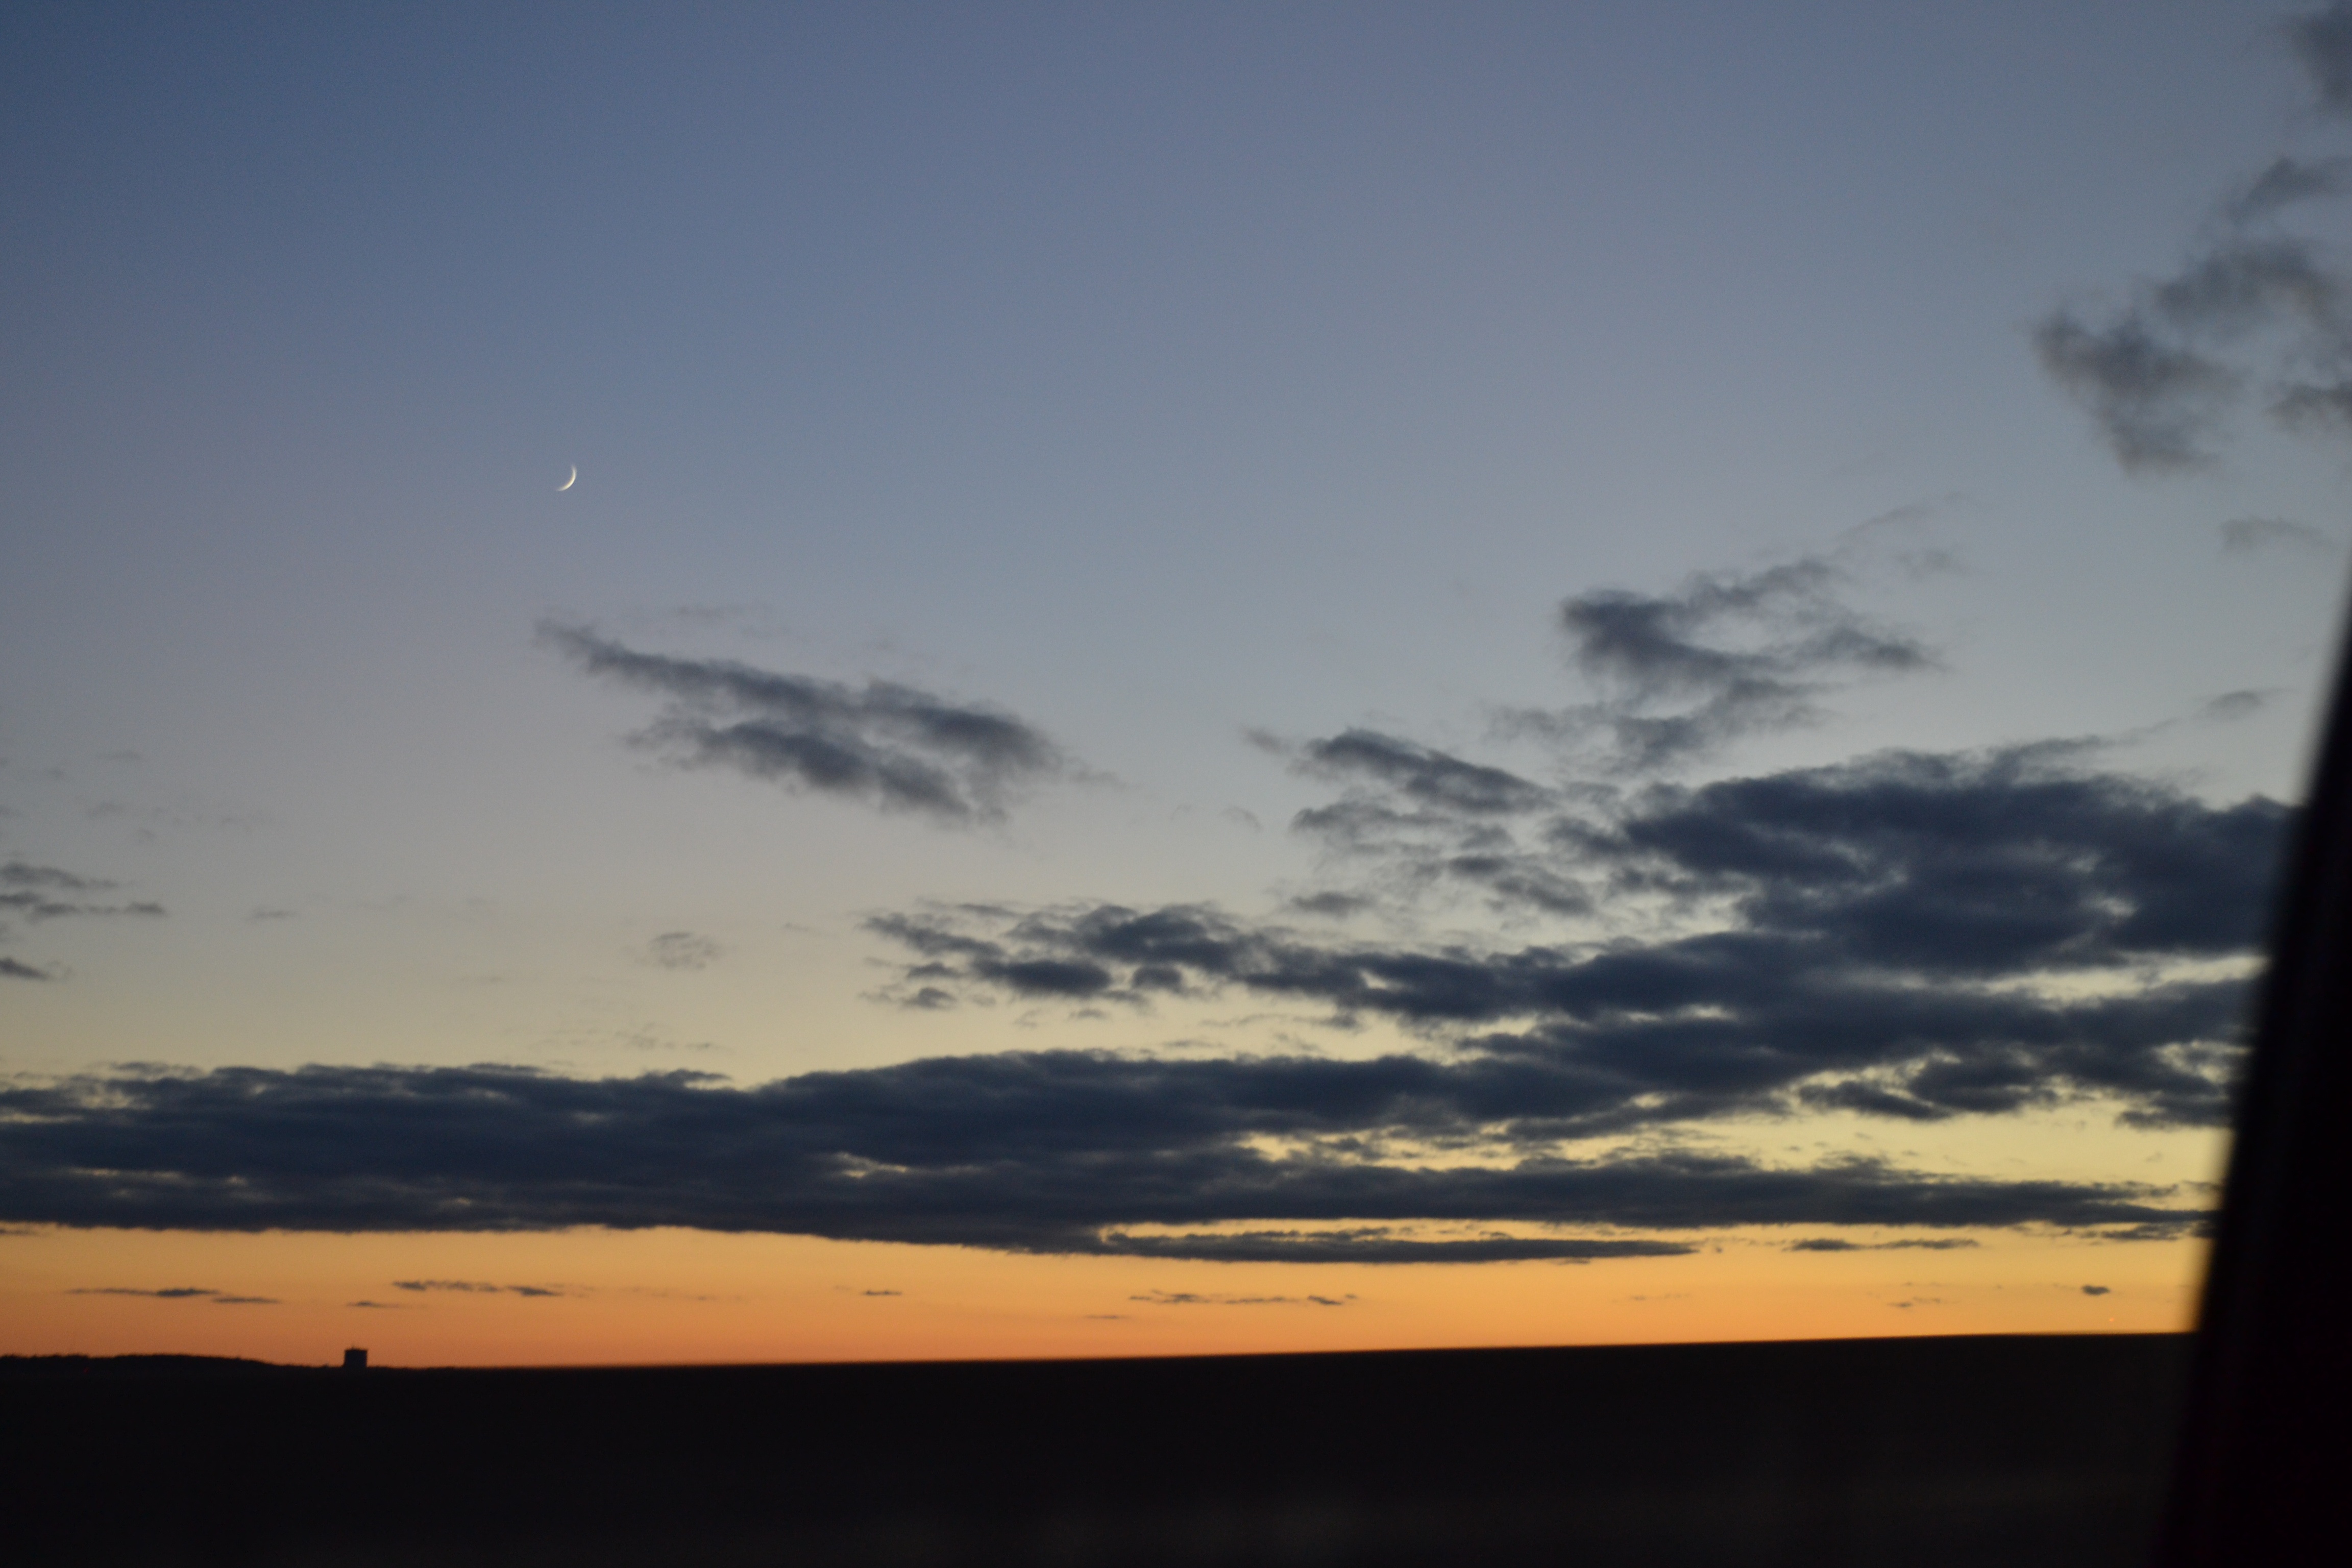
horizon, cloud, sky, sunrise, sunset, sunlight, morning, dawn, atmosphere, dusk, evening, flight, plain, afterglow, meteorological phenomenon, atmosphere of earth